Area code 585

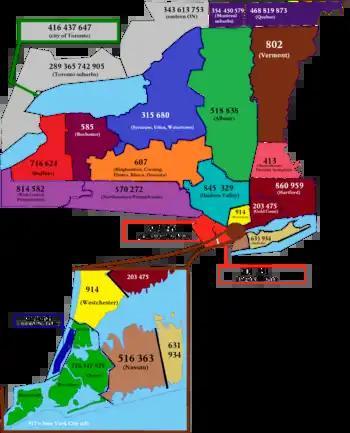
Area codes in New York state; area code 585 highlighted in magenta

Area code 585 is the telephone area code in the North American Numbering Plan for the city of Rochester and eight surrounding counties in Western New York state. The area code was activated on November 15, 2001, when the numbering plan area of area code 716 was reduced in geographic reach in an area code split. Previously, Rochester had shared 716 with Buffalo. Aside from new area codes created in the New York City metropolitan area and Long Island, 585 was the second new area code in the state since 1954, having been preceded by 845 in 2000.